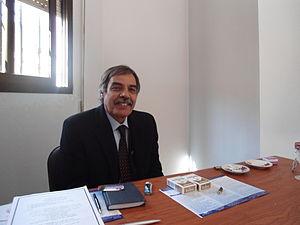
Ali Tarhouni, né en 1951, est un homme d'État libyen, vice-président, du 23 mars au 23 octobre 2011, puis président par intérim du Conseil exécutif du Conseil national de transition de Libye du 23 octobre au 24 novembre 2011, succédant à Mahmoud Jibril.